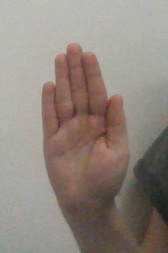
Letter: seen